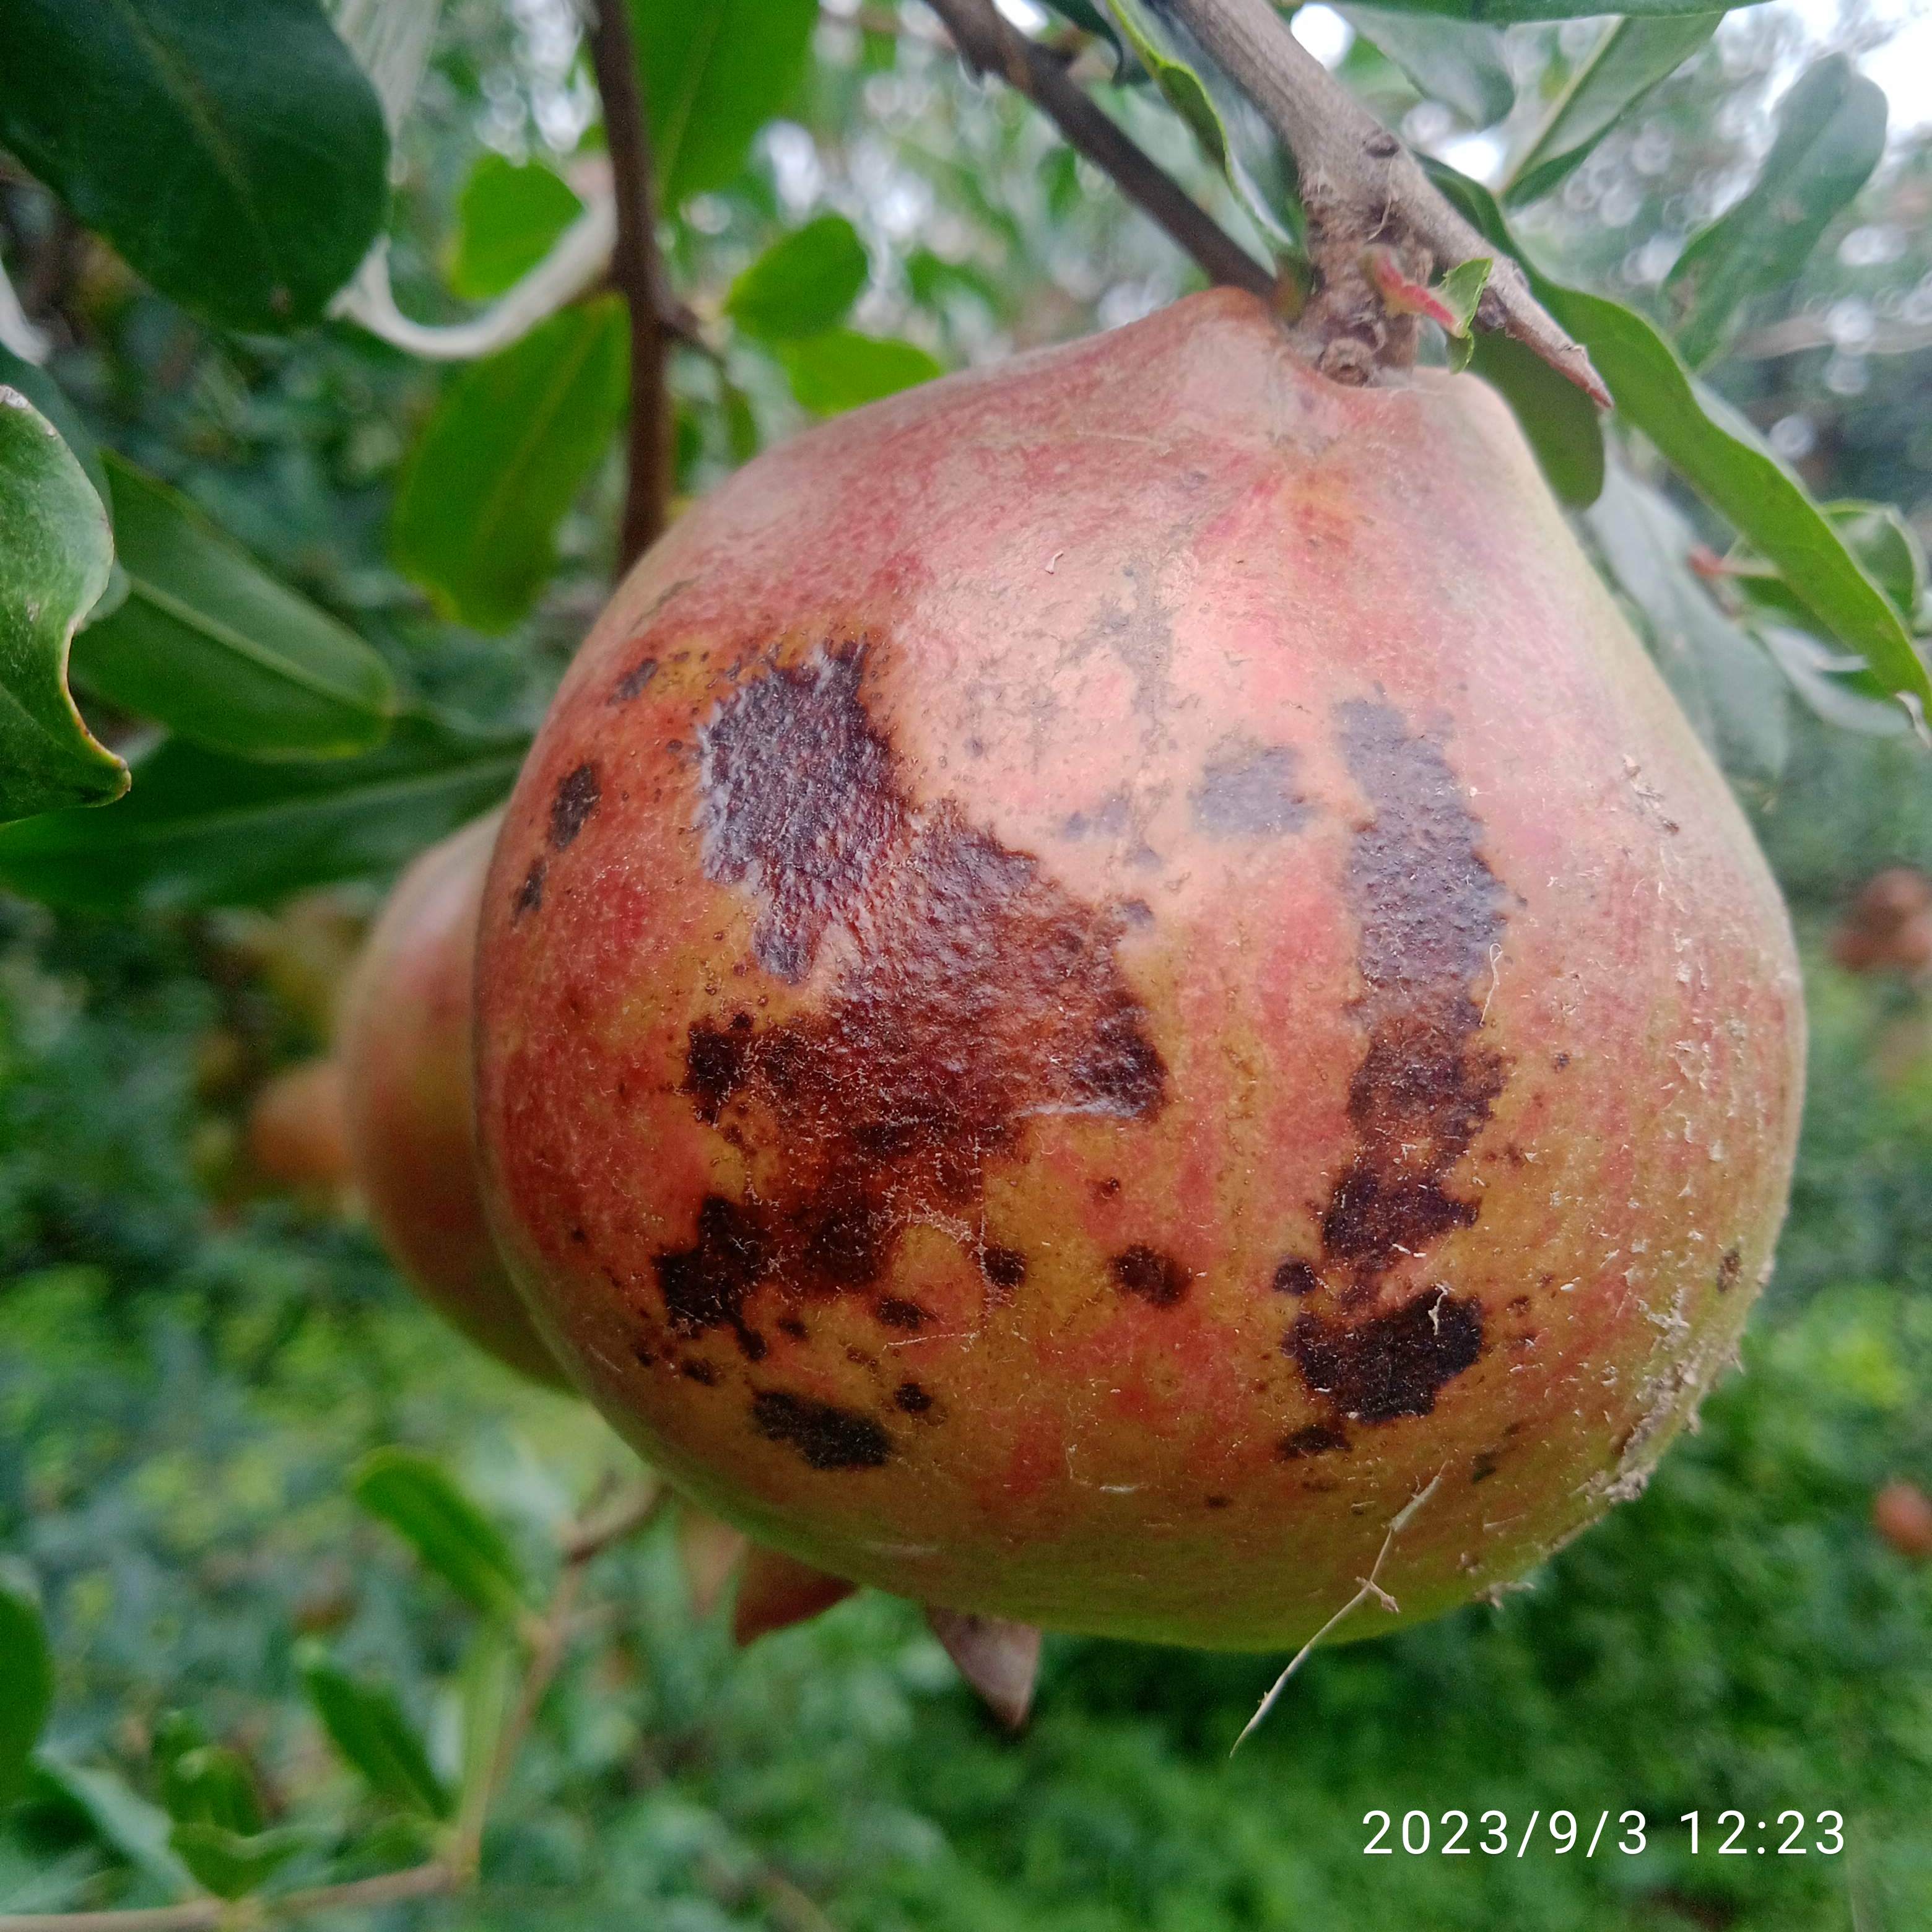
Label: Anthracnose